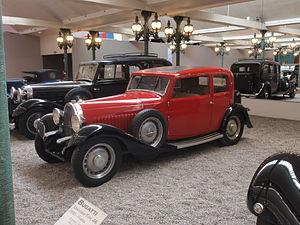
Cette liste présente les véhicules automobiles protégés au titre des monuments historiques en France.